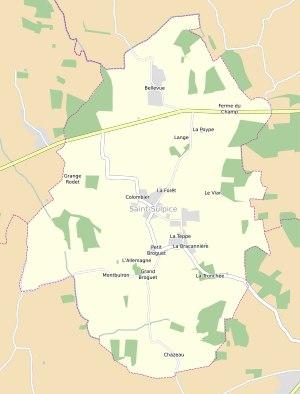
Saint-Sulpice est une commune française, située dans le département de l'Ain en région Auvergne-Rhône-Alpes. Commune bressane de 257 habitants, Saint-Sulpice est située dans le canton d'Attignat dans l'arrondissement de Bourg-en-Bresse.